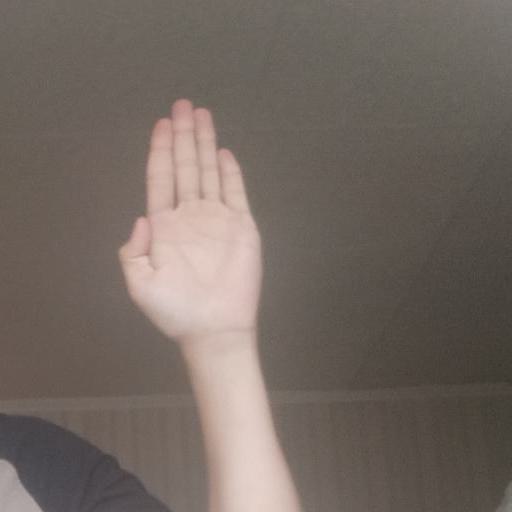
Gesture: stop